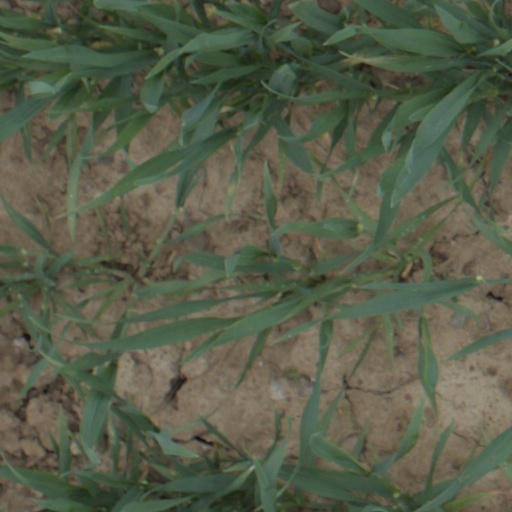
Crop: wheat